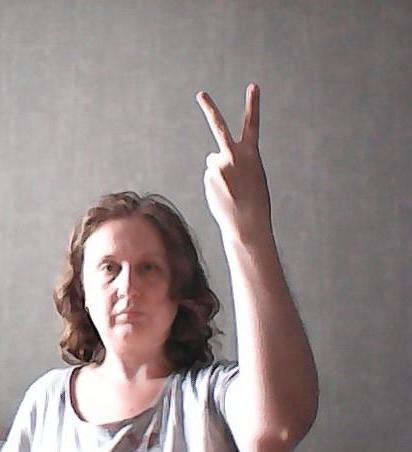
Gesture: peace_inverted